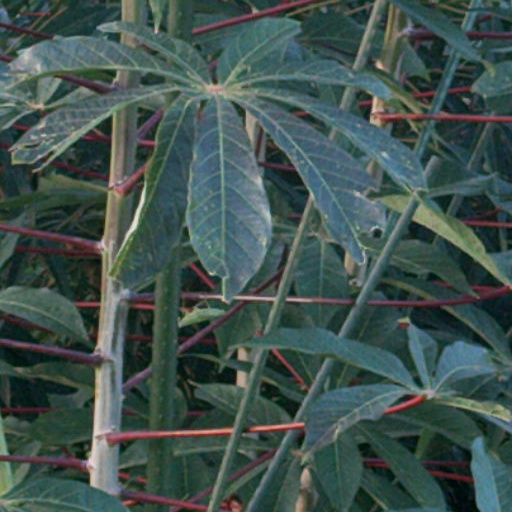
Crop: cassava